Mayoralty of Thomas Menino

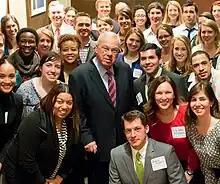
Menino in 2013

Menino was an important supporter of the construction of the Calderwood Pavilion. Menino negotiated the deal between the Boston Center for the Arts and the Druker Company in which the Druker Company agreed to build the "shell and core" of a performing arts venue as part of its Atelier/505 luxury mixed-use condo development. Support from the city and its Boston Redevelopment Authority were critical to the construction of the venue.